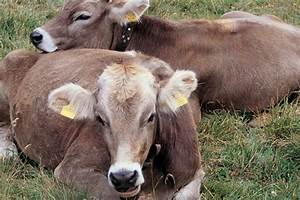
Label: mucca